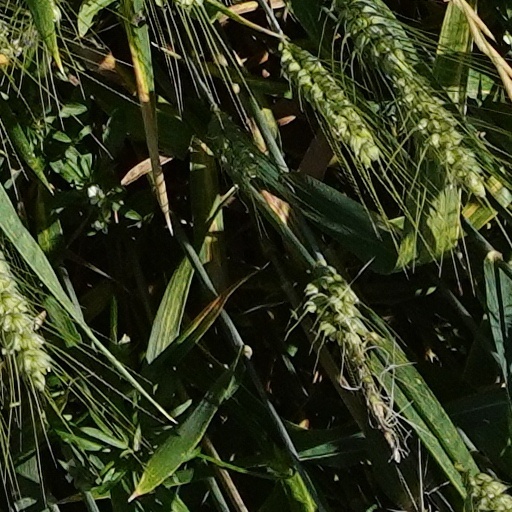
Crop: wheat